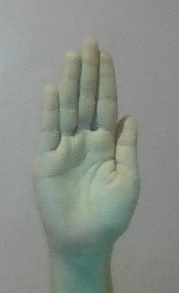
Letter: seen